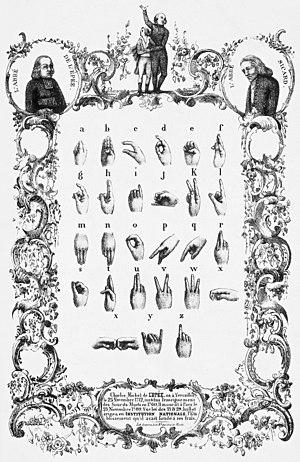
Lithographie de l'alphabet manuel de la langue des signes française avec bordure décorative et médaillons des deux éducateurs sourds abbé C. M. de l'Epee et abbé Sicard (à droite). Au-dessus, probablement l'image de l'admission de Laurent Clerc à l'institut national pour les enfants sourds.